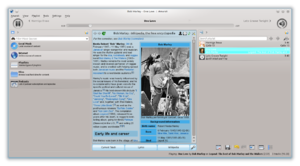
Amarok
Amarok er en musikafspiller udviklet til Linux samt andre viaranter af Unix og sidenhen Microsoft Windows gennem KDE for Windows. Det anvender KDE-platformen, men er udgivet uafhængiget af KDE's udgivelses cyklus.